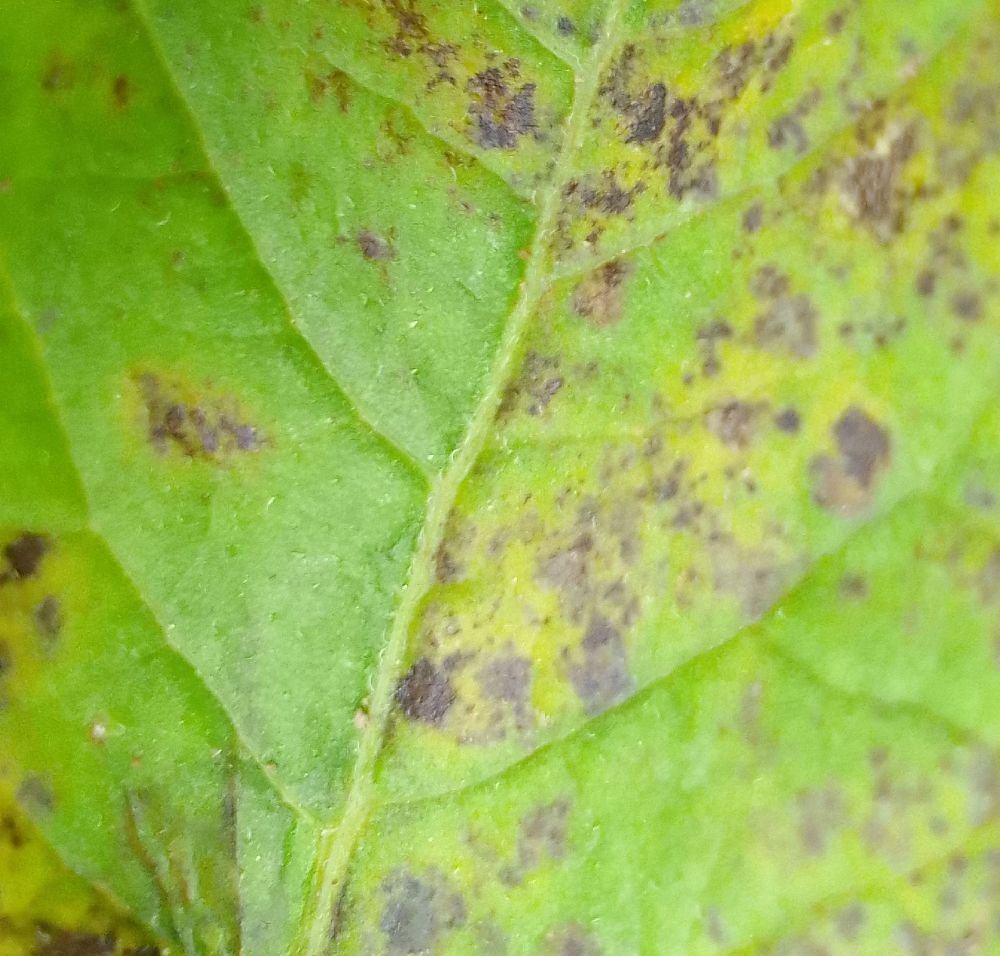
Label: Early blight